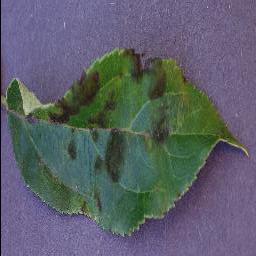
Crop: apple
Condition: scab